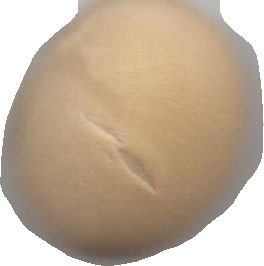
Variety: Dega